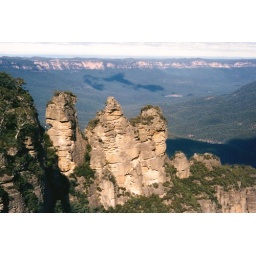
The Three Sisters rock formation towers above the Jamison Valley in the Blue Mountains